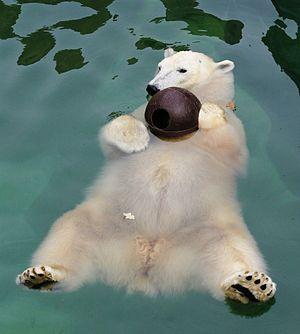
L'ours dans la culture des populations humaines en contact avec cet animal, qui partagea longtemps son biotope avec elles, a toujours occupé une place particulière. Dès l'époque préhistorique, il a incarné une divinité. Si la thèse du culte de l'ours au paléolithique moyen est controversée, de nombreuses formes de vénération liées à sa chasse et associées à des rites parfois violents sont plus tard attestées dans de multiples sociétés autour du monde. L'ours fut considéré comme un double animal de l'homme, un ancêtre tutélaire, un symbole de puissance, de renouveau, du passage des saisons, et même de royauté puisqu'il fut longtemps symboliquement le roi des animaux en Europe. Étroitement associé à des pratiques et traditions animistes « païennes » parfois transgressives, l'ours et ses cultes furent combattus par l'Église catholique lors des évangélisations successives, conduisant à sa dépréciation et à sa diabolisation progressive, jusqu'à lui donner une réputation d'animal goinfre et stupide au Moyen Âge.